Barrême

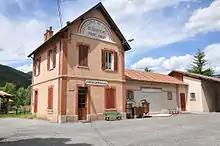
The old Lavender distillery

In 2017 the workforce totaled 186 people including 30 unemployed. These workers are mostly employees (72%) and mainly work outside the commune (60%). Most of the communal jobs are in services and trade.